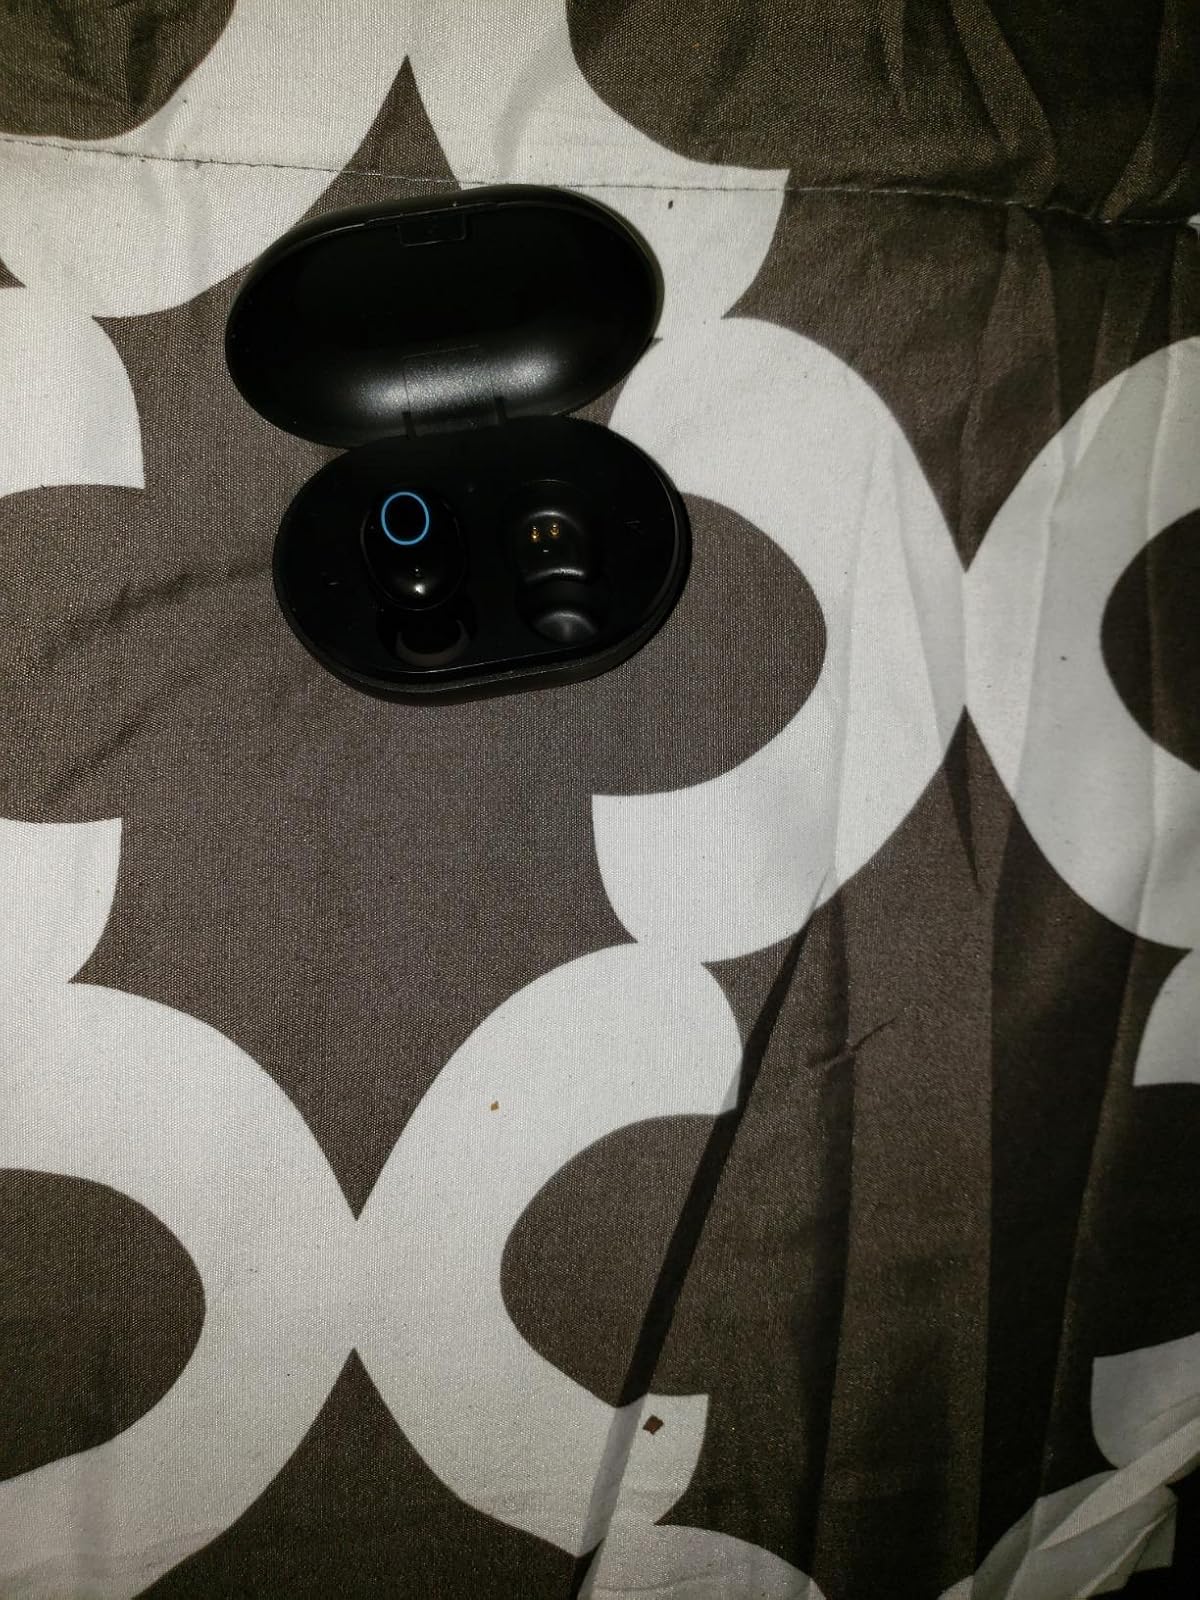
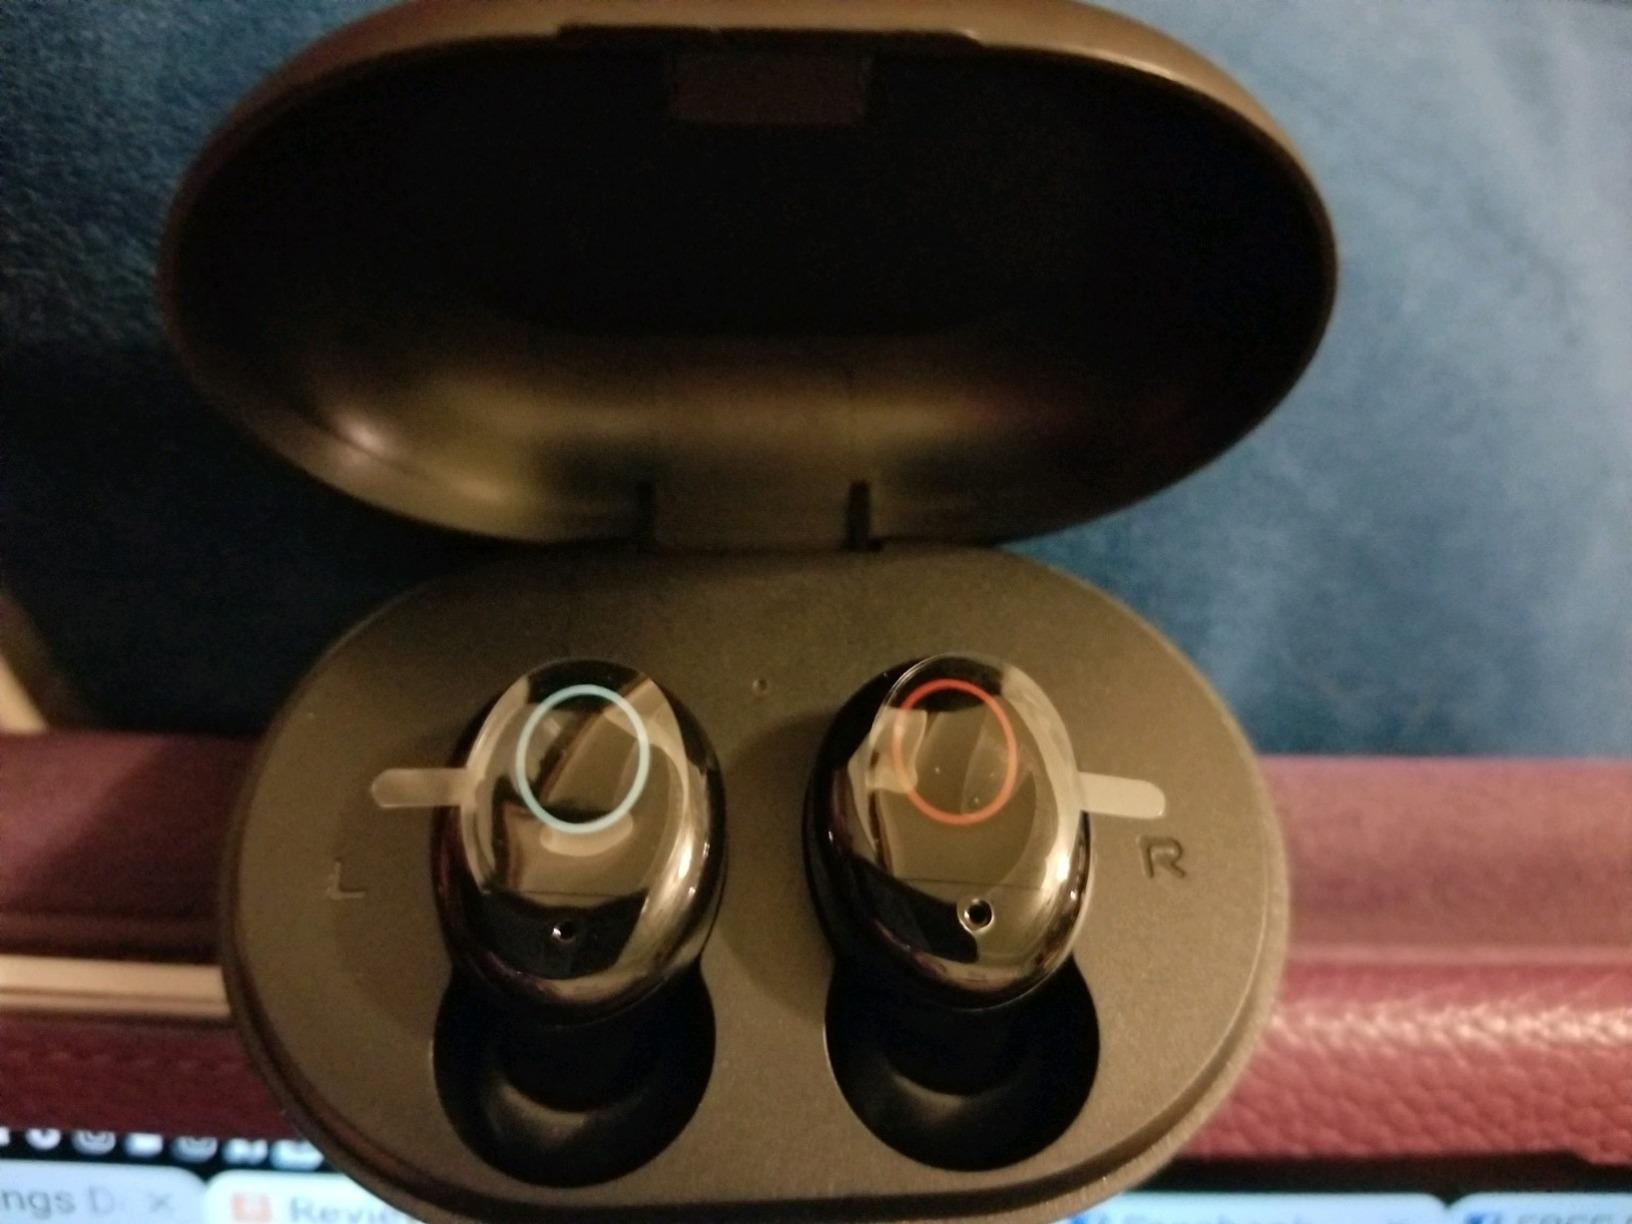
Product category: earbuds
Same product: yes